Carancho

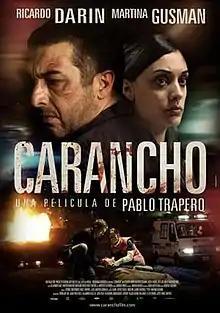
Argentine theatrical release poster

Carancho is a 2010 crime drama film directed by Pablo Trapero and starring Ricardo Darín and Martina Gusmán. A co-production between Argentina, Chile, Spain, France and South Korea, the film was entered into the Un Certain Regard section of the 2010 Cannes Film Festival. The film was selected as the Argentine entry for the Best Foreign Language Film at the 83rd Academy Awards, but it did not make the final shortlist.